History of Horsham

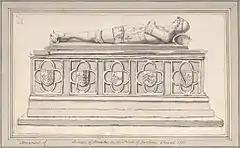
de Braose monument in St Mary's Church, Horsham, Samuel Hieronymus Grimm, 1781.

The first mention of Horsham was in King Eadred's land charter of AD 947. The town had connections to the sale of horses and recent ideas suggest the name might be derived from ""Horse Ham"", a settlement where horses were kept.